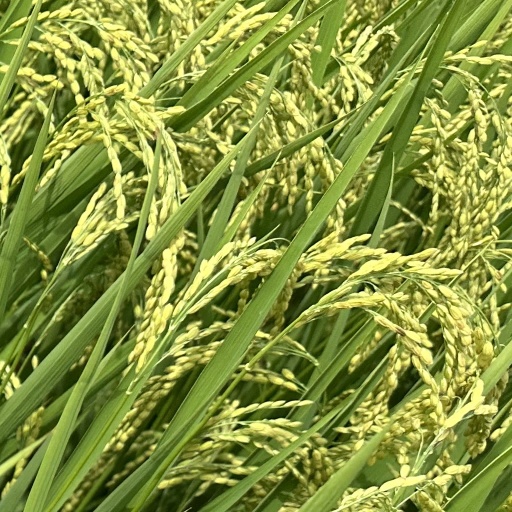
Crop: rice